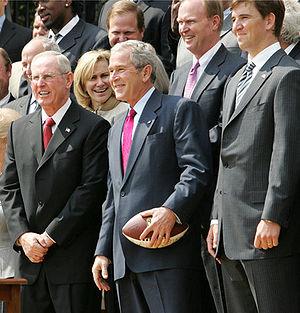
Elisha Nelson Manning, dit « Eli », est un américain, joueur professionnel de football américain né le 3 janvier 1981 à La Nouvelle-Orléans, évoluant au poste de quarterback.
Thomas « Tom » Richard Coughlin, né le 31 août 1946 à Waterloo, est un américain ancien joueur et ancien entraîneur de football américain.